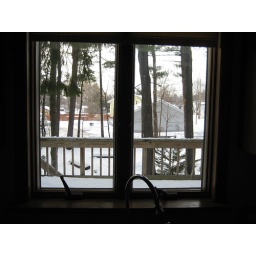
view out kitchen window over deck